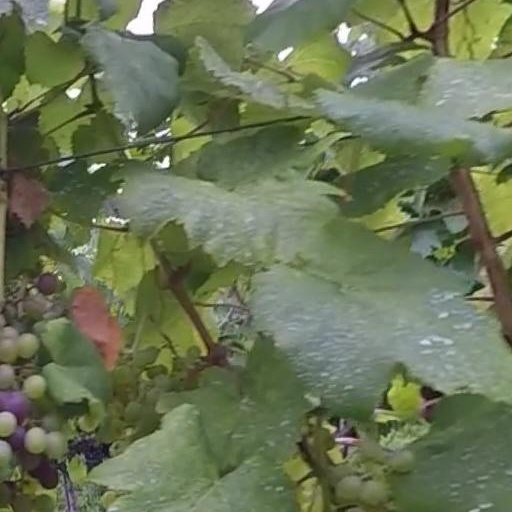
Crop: grape